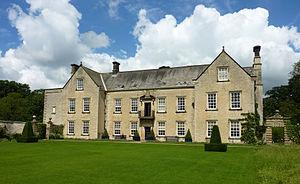
Richard Graham, 1ᵉʳ vicomte Preston PC était un diplomate et homme politique anglais qui a siégé à la Chambre des communes en deux périodes entre 1675 et 1689. Il est devenu un conspirateur jacobite, mais sa réputation dans la communauté jacobite a souffert lorsqu'il a témoigné contre ses co-conspirateurs en échange d'un pardon.